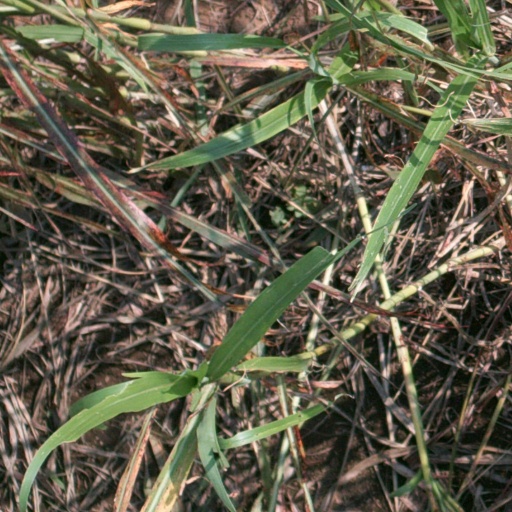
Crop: sorghum